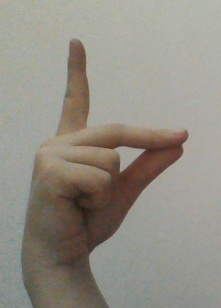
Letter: ta